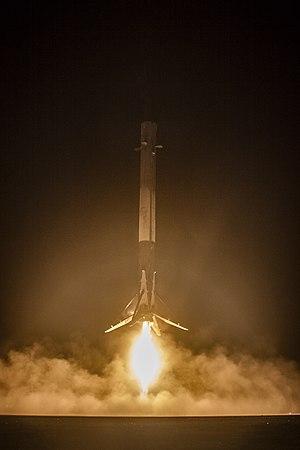
Le Falcon 9 est un lanceur moyen partiellement réutilisable développé par la société SpaceX dont la dernière version peut placer une charge utile de 22,8 tonnes en orbite basse ou de 8,3 tonnes en orbite de transfert géostationnaire. Le premier tir a eu lieu le 4 juin 2010. L'objectif de SpaceX est de fournir un lanceur permettant d'abaisser fortement le prix des mises en orbite grâce à des coûts de fabrication modérés, la récupération et réutilisation des étages. SpaceX a signé en décembre 2008 un contrat avec la National Aeronautics and Space Administration pour assurer une partie du ravitaillement de la Station spatiale internationale jusqu'à 2015 à l'aide du lanceur Falcon 9 et du cargo spatial SpaceX Dragon, contrat qui fut ensuite prolongé jusqu'en 2024. Le lanceur a également été un des candidats pour la relève des équipages de la Station spatiale internationale qui ont été transportés le 30 mai 2020 dans une version habitée du vaisseau cargo Dragon nommée Crew Dragon.
Le programme de développement de lanceurs réutilisables de SpaceX est un programme financé par des fonds privés visant à développer un ensemble de nouvelles technologies pour un système de lancement orbital pouvant être réutilisé à plusieurs reprises de la même manière que les aéronefs. L'entreprise américaine SpaceX développe depuis plusieurs années les technologies nécessaires pour faciliter la réutilisation complète et rapide des lanceurs spatiaux. Les objectifs à long terme du projet incluent le retour en quelques minutes d'un premier étage de lanceur sur l'aire de lancement et le retour d'un second étage à la rampe de lancement après le réalignement orbital sur l'aire de lancement et la rentrée atmosphérique dans les 24 heures. L'objectif à long terme de SpaceX est que les deux étapes de leur lanceur orbital soient conçues pour permettre leur réutilisation quelques heures après leur retour.
L’exploration de l’espace, parfois appelée conquête de l’espace consiste en l'exploration physique de l'espace, c'est-à-dire de tous les objets extérieurs à la Terre. L’exploration du système solaire en constitue la première étape, un des événements majeurs de la seconde partie du XXᵉ siècle sur le plan scientifique, mais aussi de façon plus large pour nos sociétés, par l'expansion prodigieuse de cette nouvelle frontière. Une colonisation de l'espace pourrait en effet apparaître comme l'aboutissement à très long terme.